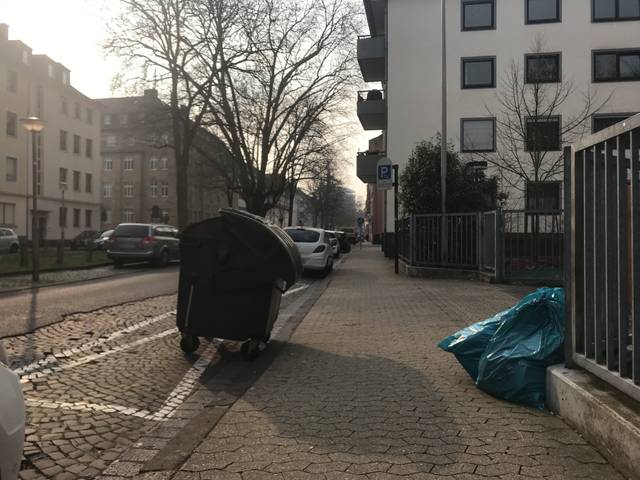
Region: Germany
Coordinates: 50.353, 7.595